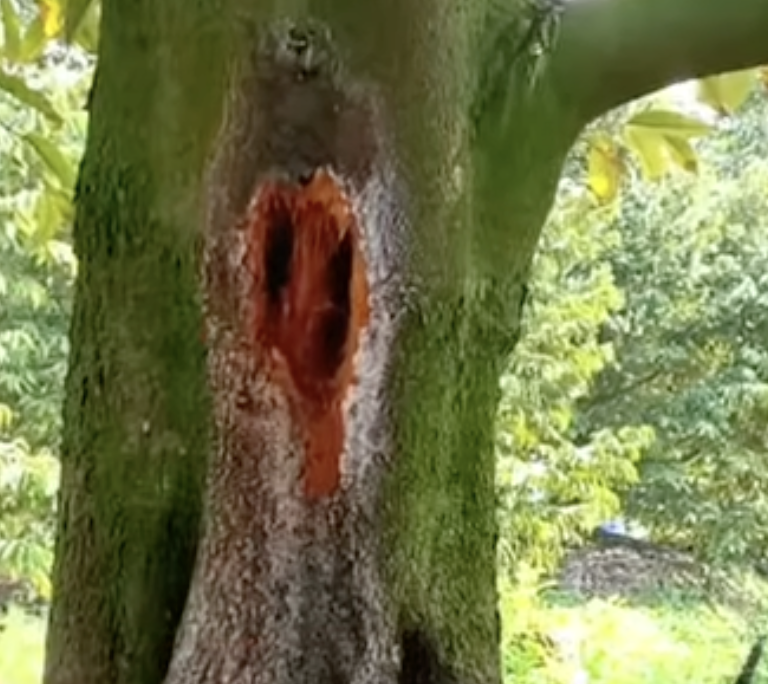
Label: stem_cracking_ gummosis